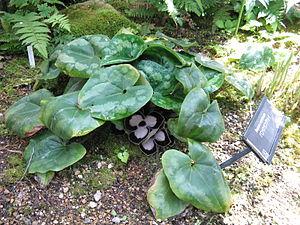
Le grand asaret est une plante herbacée vivace de la famille des Aristolochiaceae, originaire de l'Himalaya.